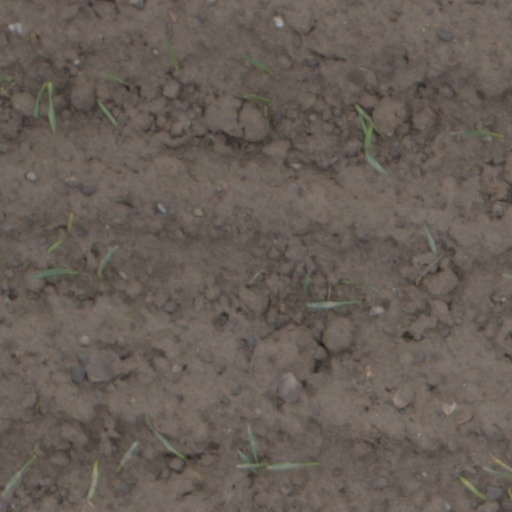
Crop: wheat